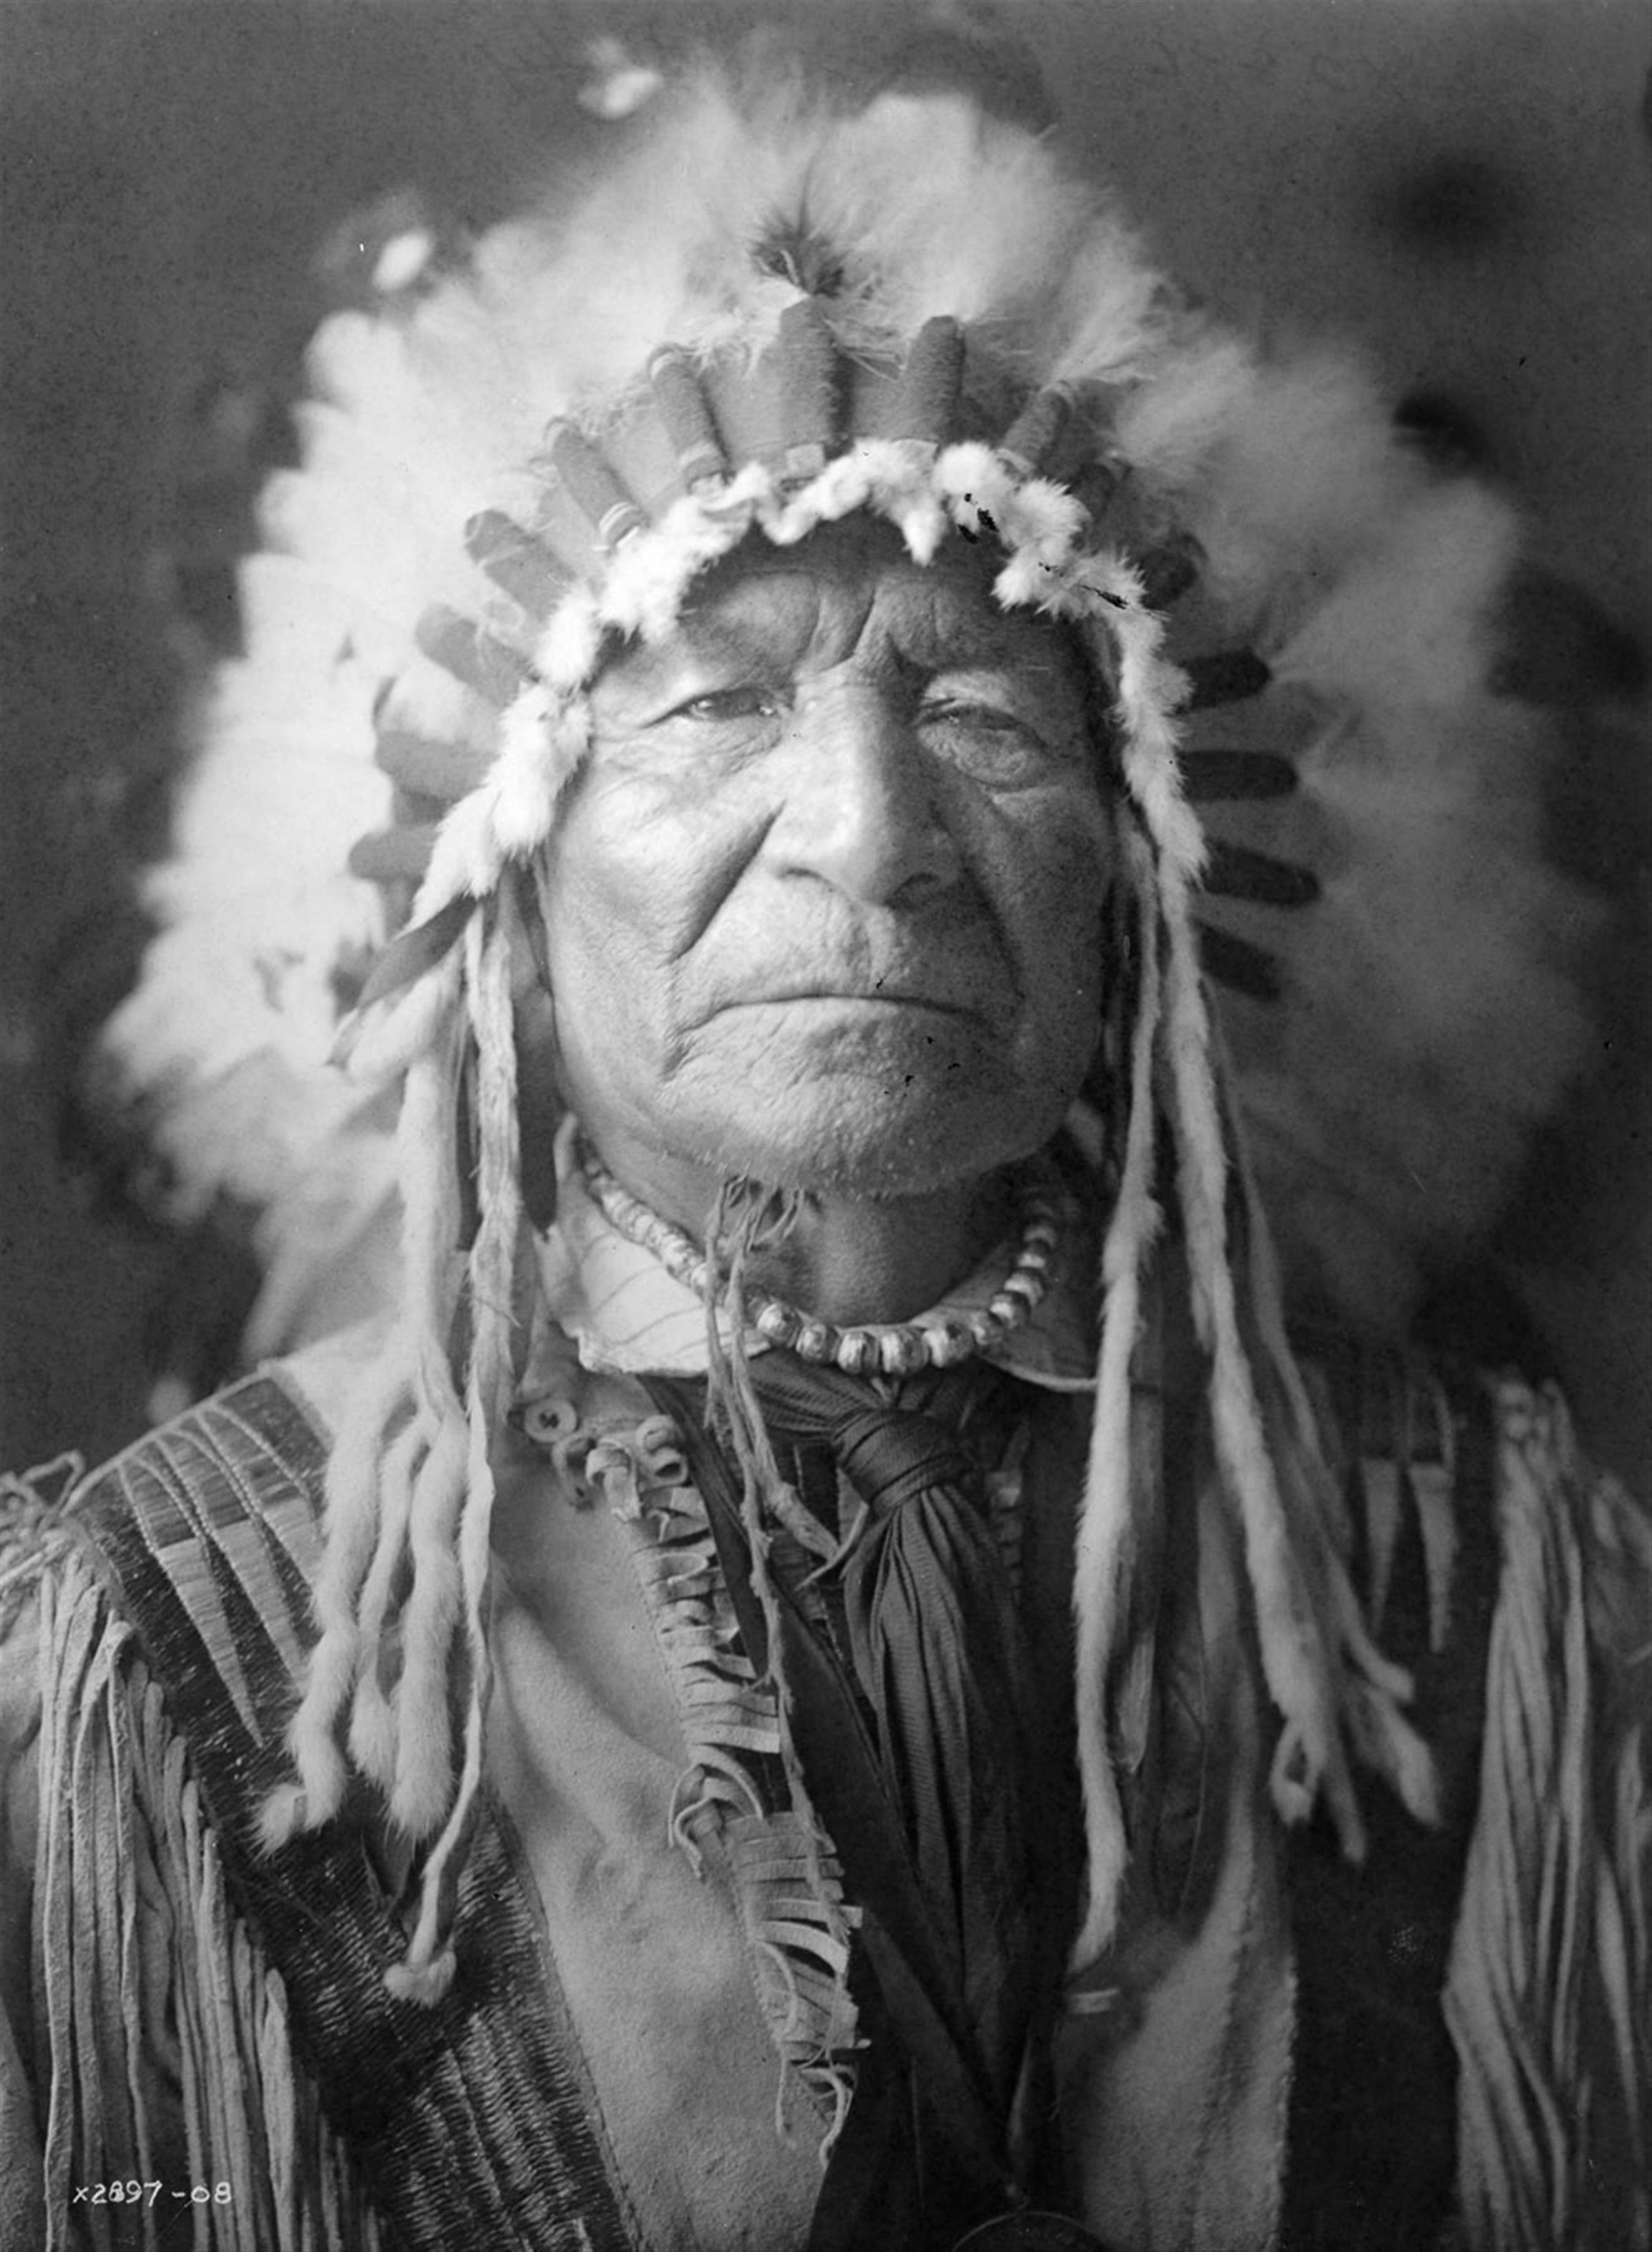
man, person, black and white, people, vintage, antique, old, asian, portrait, black, monochrome, lifestyle, headgear, hairstyle, face paint, american, study, head, culture, beautiful, school, heritage, historical, tradition, indian, traditional, cultural, chief, teach, monochrome photography, sioux, indo americans, tribal chief